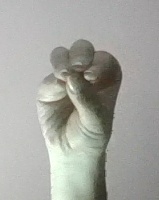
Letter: ha